Traitor's Blood

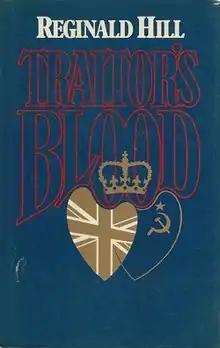
First edition (publ. Collins)

Traitor's Blood is a novel by Reginald Hill, the author best known for his Dalziel and Pascoe series of crime novels.